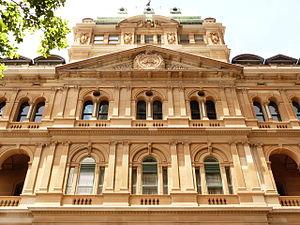
L'architecture de Sydney, la plus ancienne ville d'Australie, se caractérise par l'absence d'une architecture uniforme et par la juxtaposition des styles qui se sont succédé au cours des 200 ans d'histoire de la ville, depuis ses modestes débuts avec des matériaux locaux et le manque de financement jusqu'aux gratte-ciels modernes.